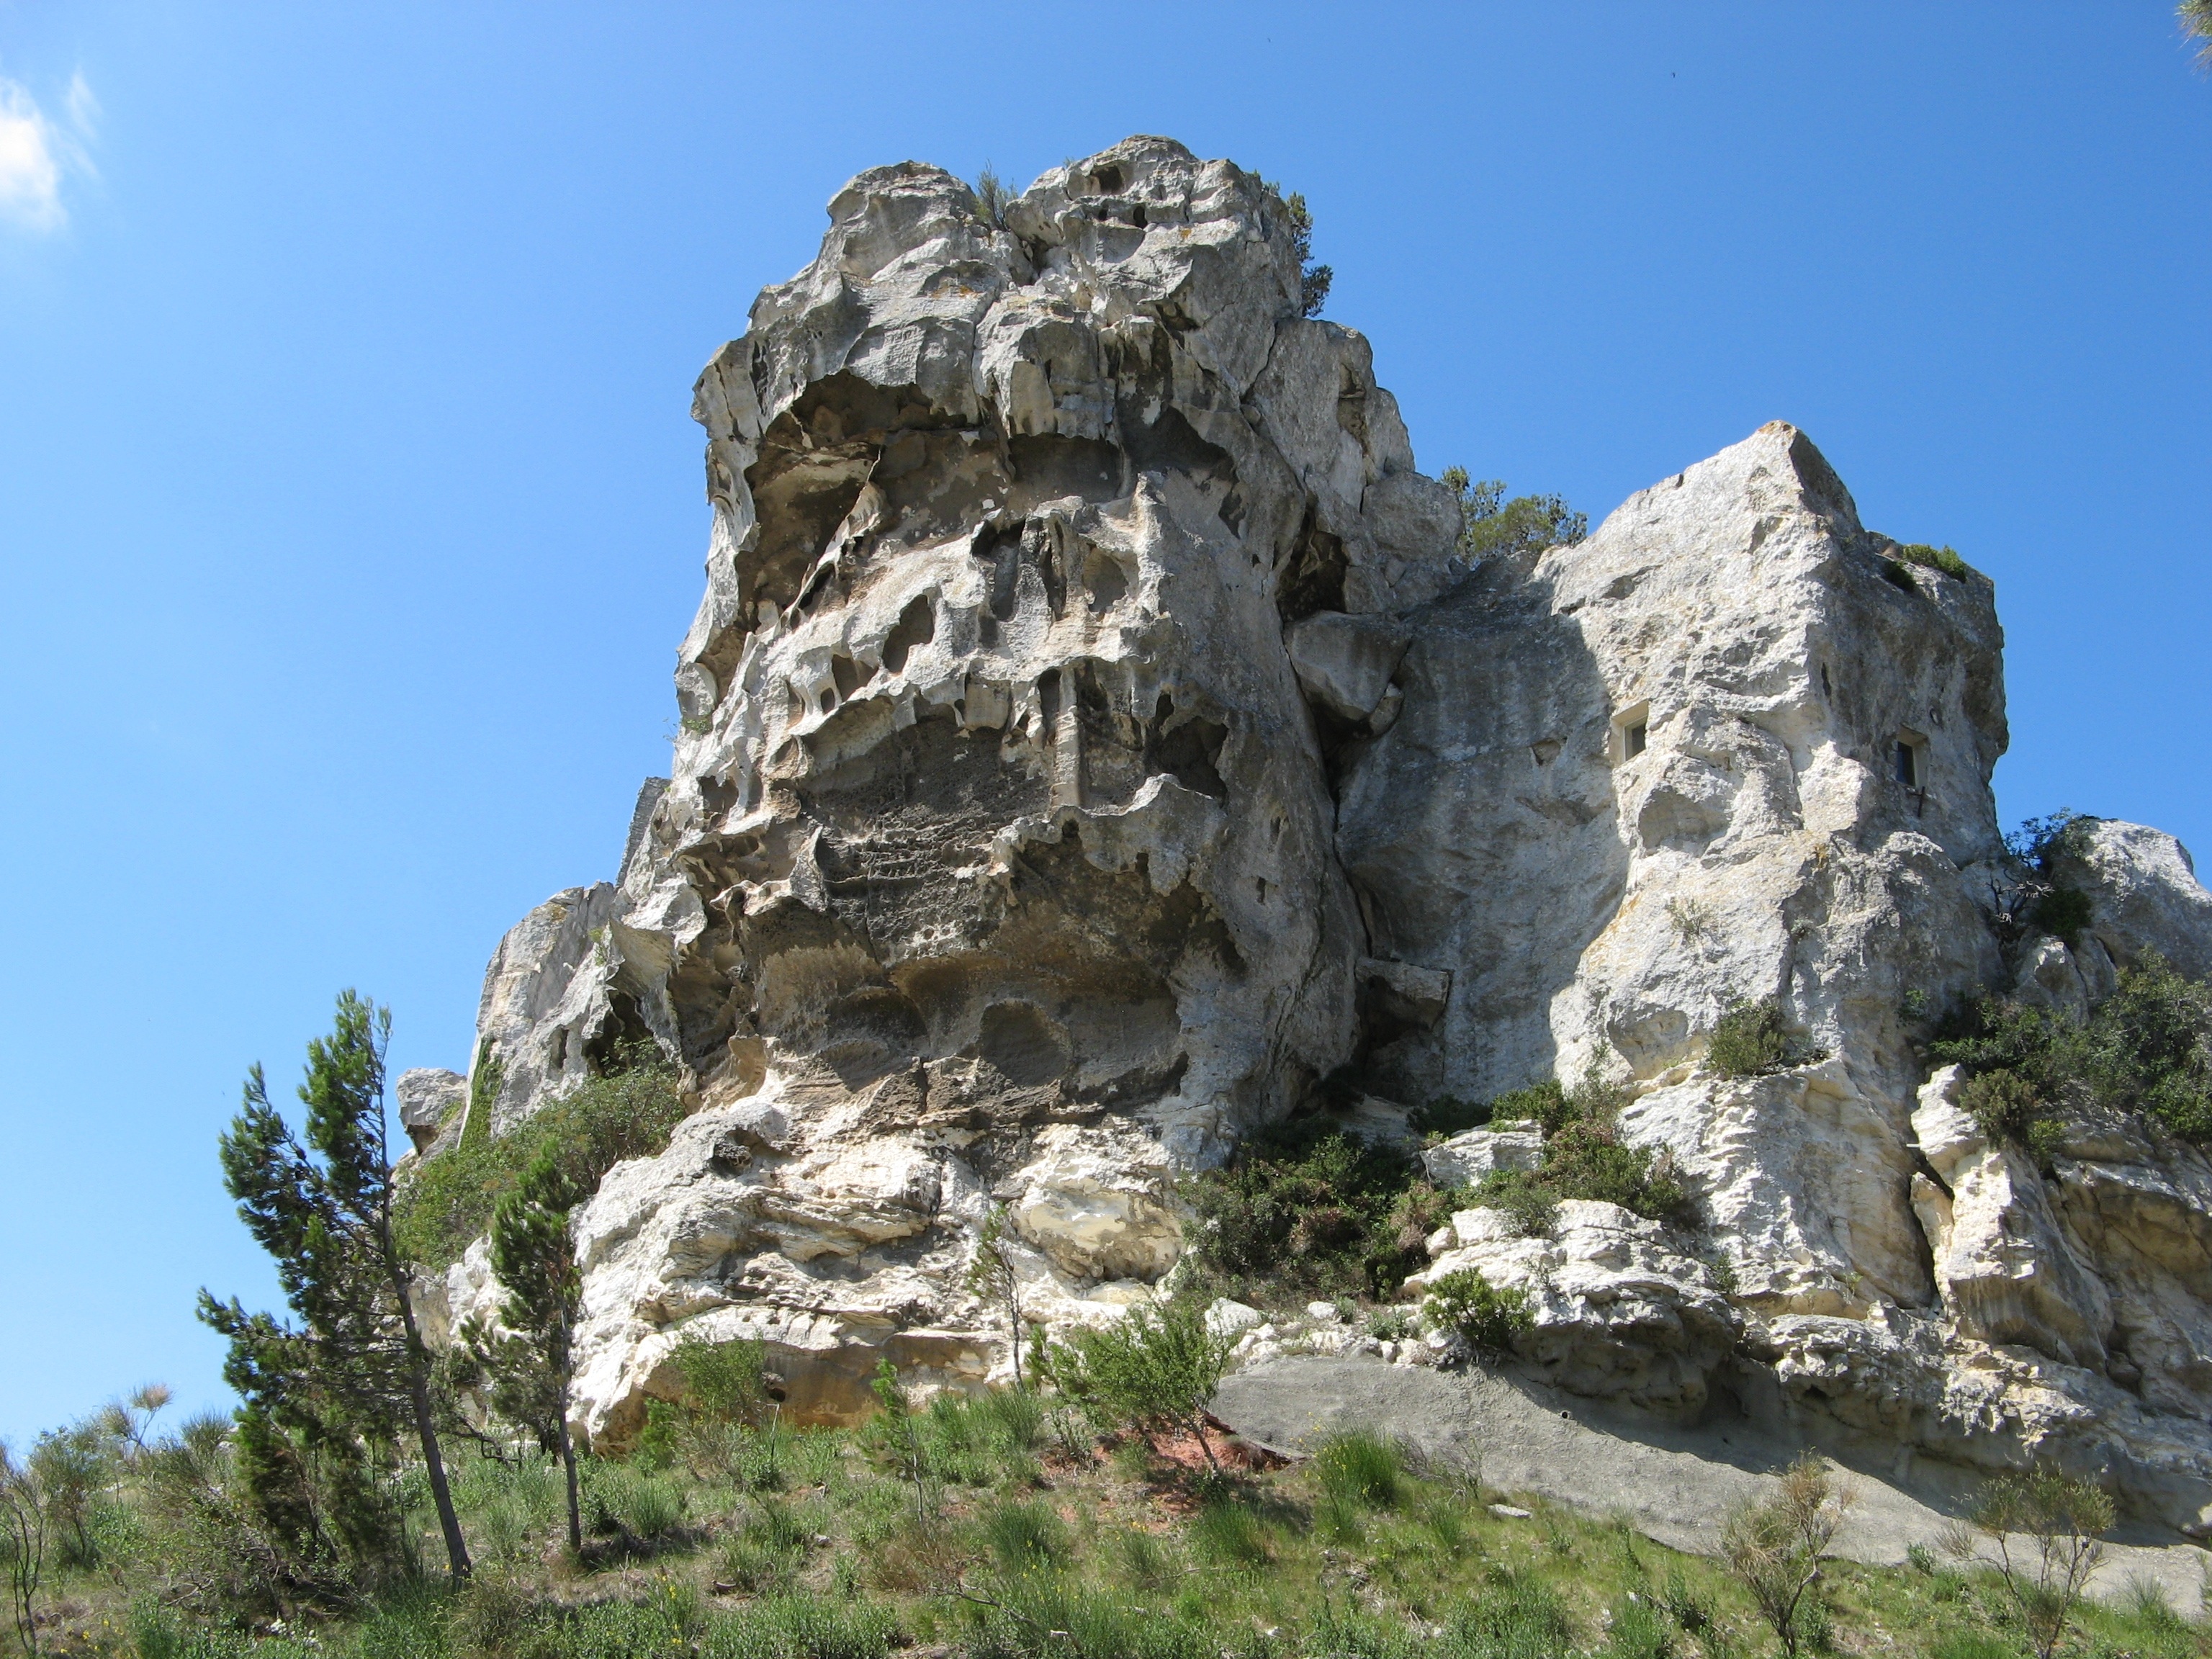
rock, mountain, adventure, mountain range, formation, cliff, france, terrain, material, ridge, geology, outcrop, alps, badlands, plateau, alpilles, lease de provence, mountainous landforms